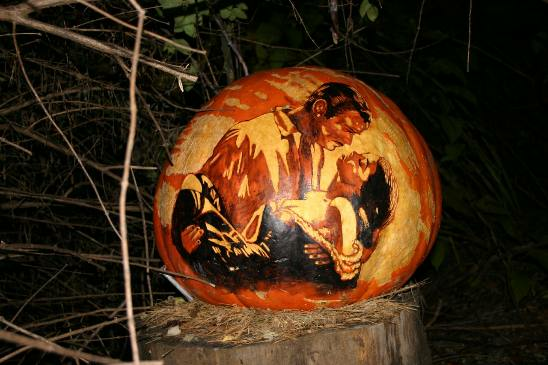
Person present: No